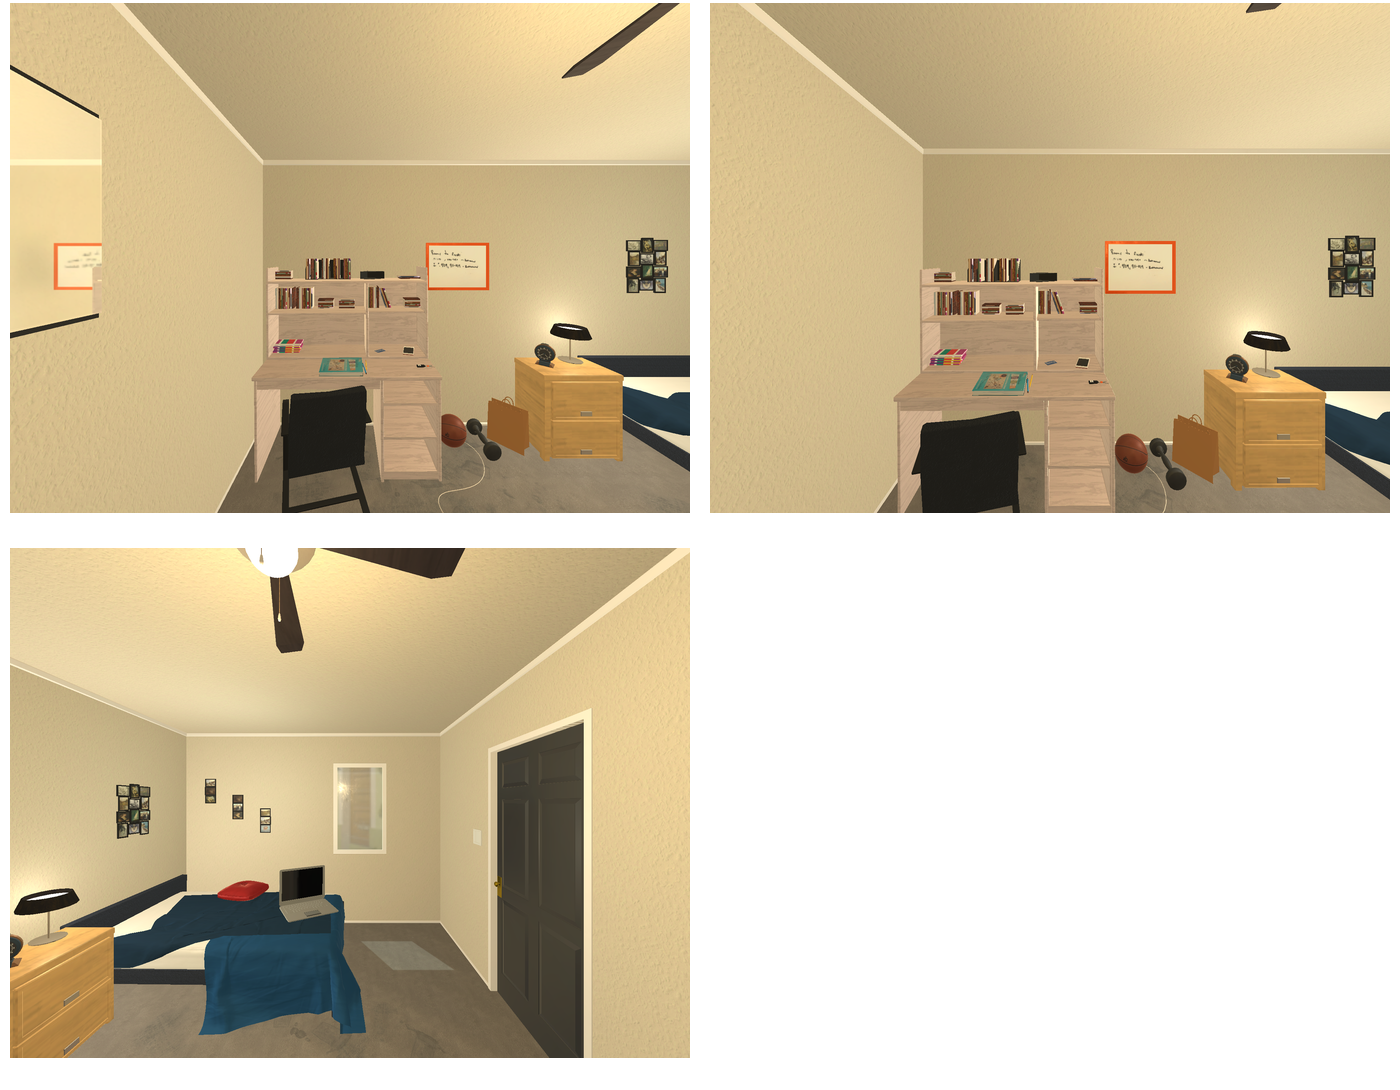Task instruction: Open the cabinet.
Answer: {"task_instruction": "Open the cabinet.", "nodes": ["cabinet", "handle1", "handle2"], "edges": [{"functional_relationship": "openorclose", "object1": "handle1", "object2": "cabinet", "spatial_relations": ["close", "in_front_of", "lower_than"], "is_touching": true}, {"functional_relationship": "openorclose", "object1": "handle2", "object2": "cabinet", "spatial_relations": ["lower_than", "close", "in_front_of"], "is_touching": true}], "action_type": "pull", "function_type": "open_close_control"}